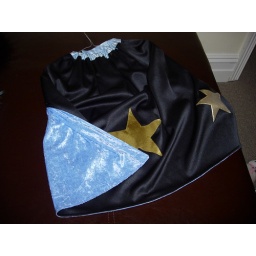
stars in black and blue 002